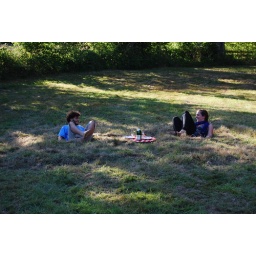
a fantastic project from shin azumi's workshop participants. water filled seed bags buried beneath a 12'x12' plot of grass.just delightful!